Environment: real
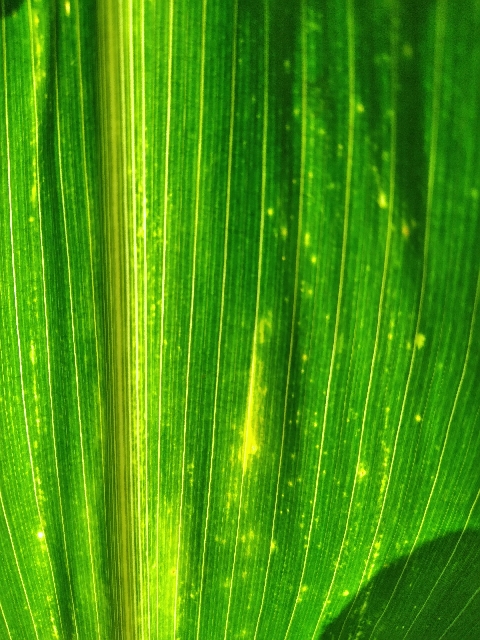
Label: lethal_necrosis